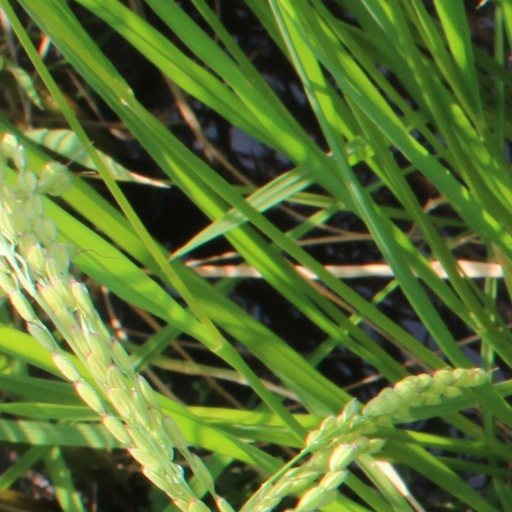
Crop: rice